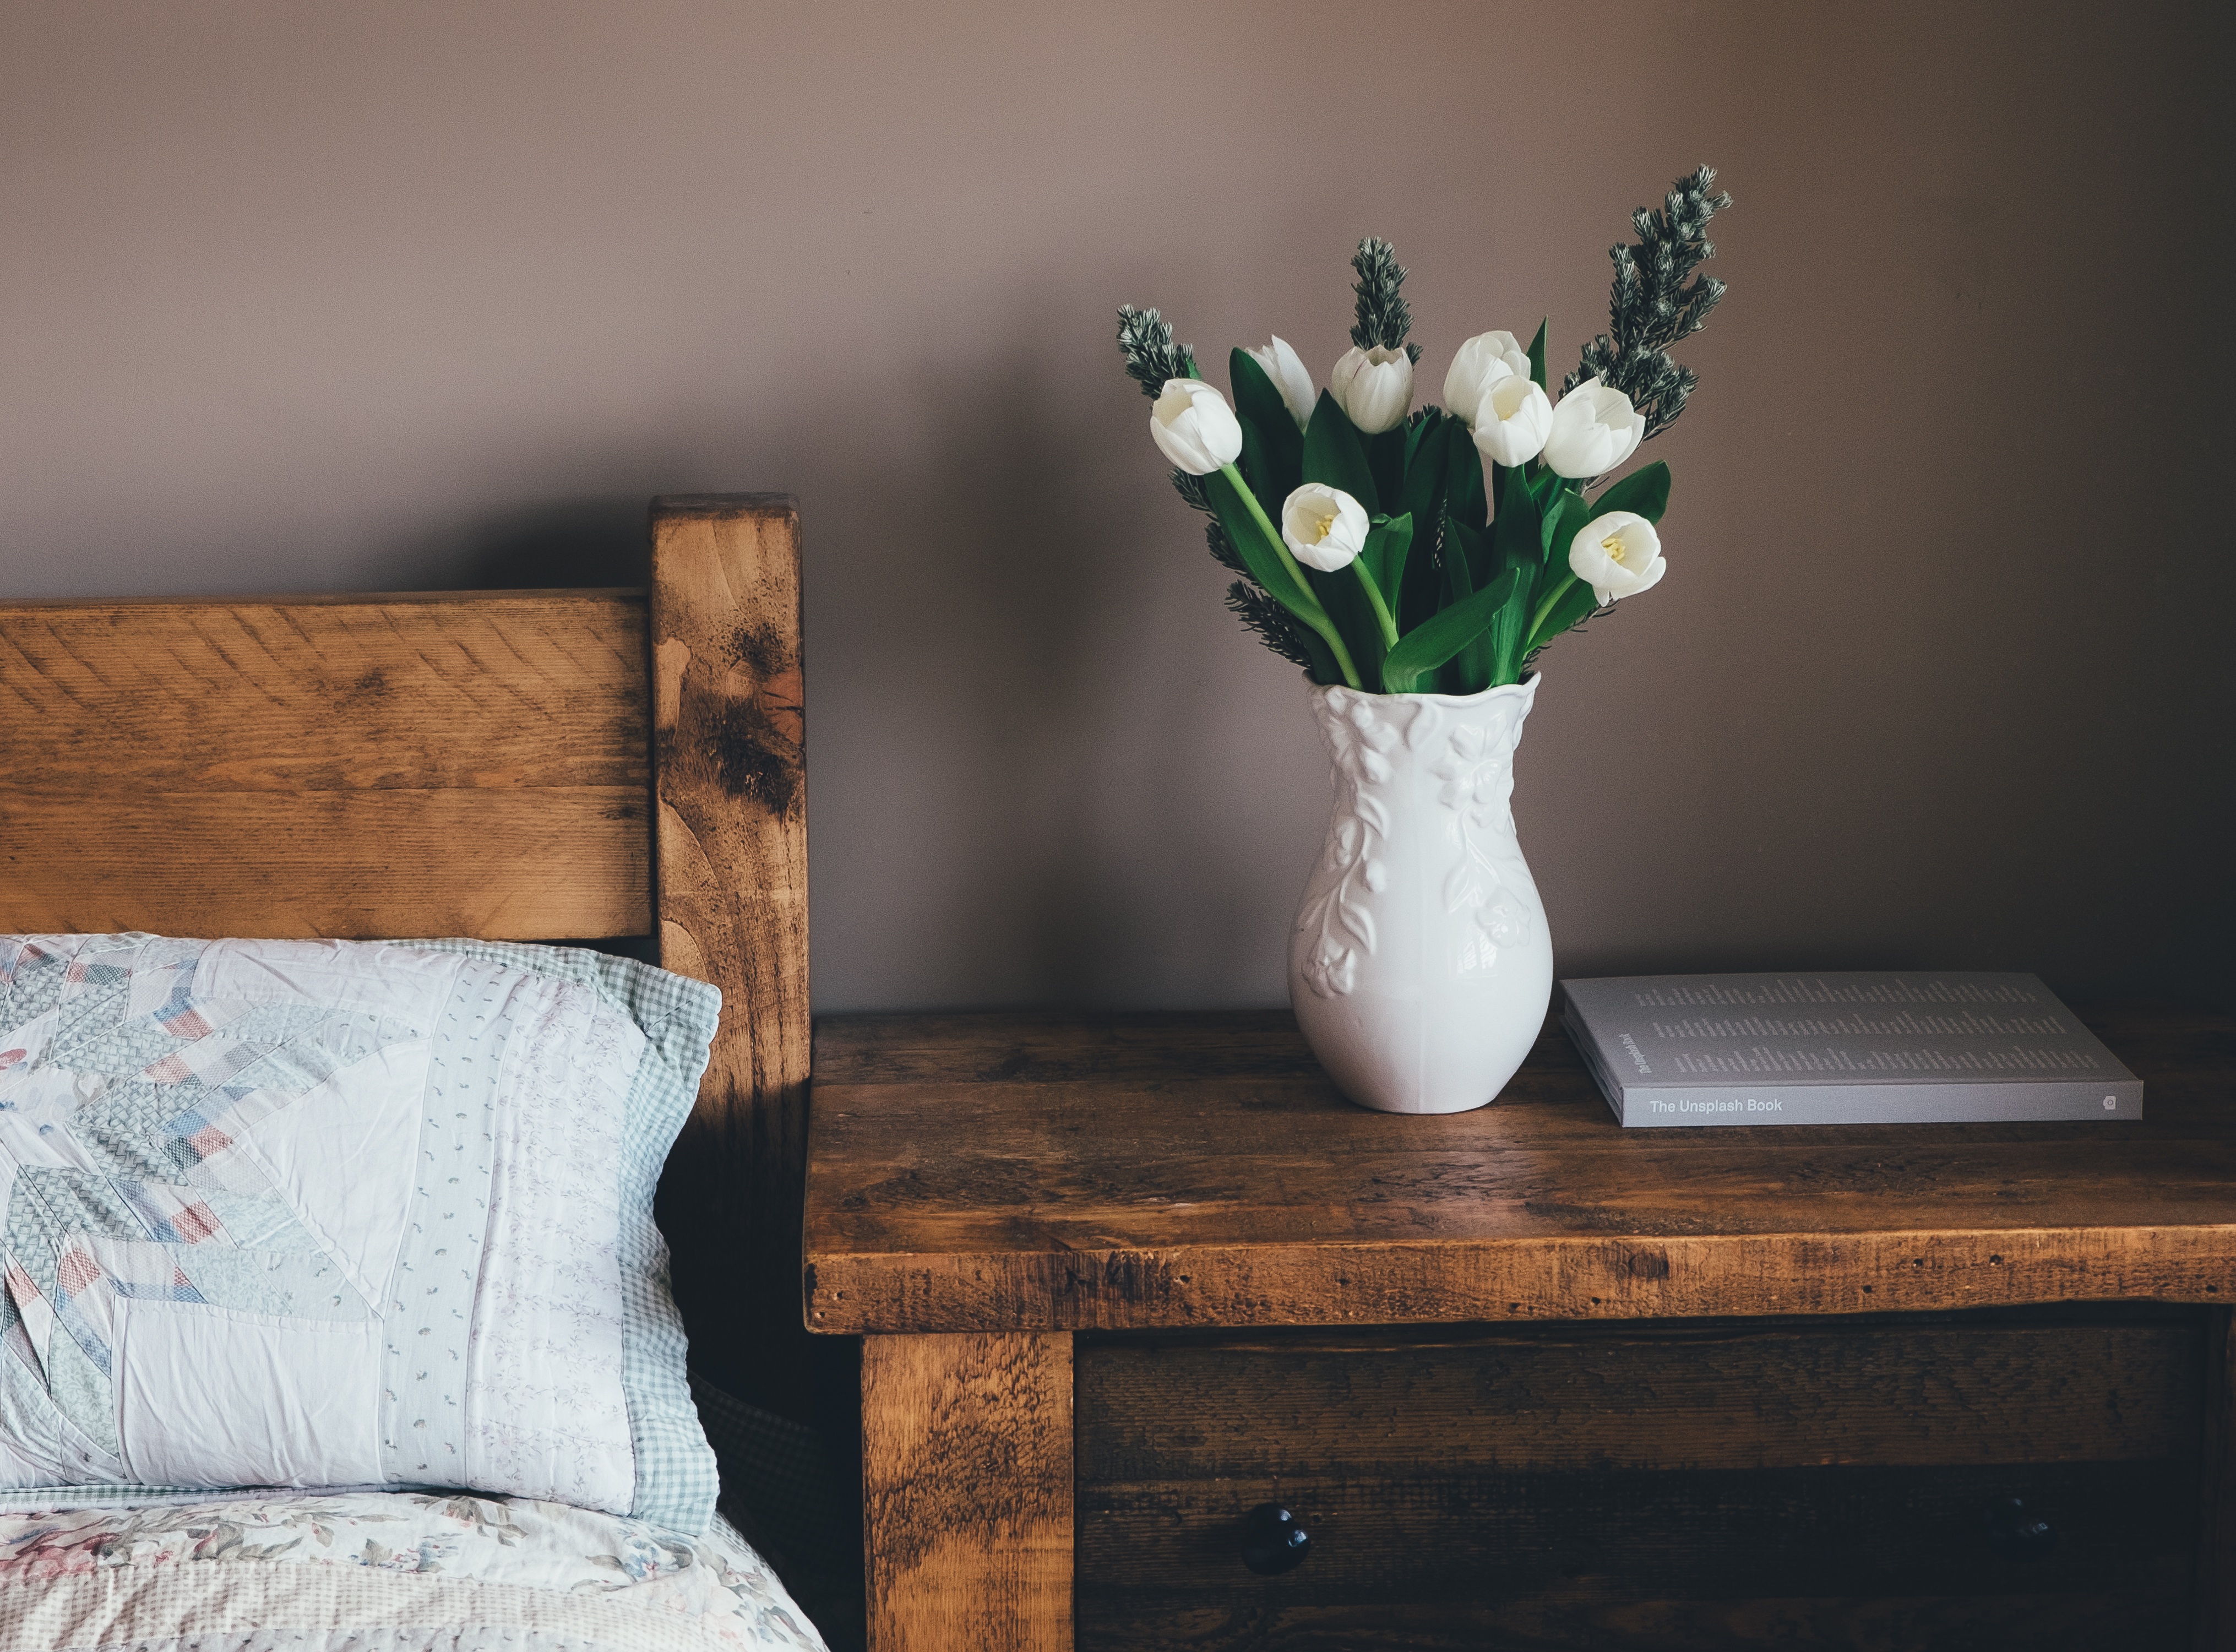
table, book, wood, white, flower, vase, green, blue, furniture, room, still life, material, textile, art, design, bed, still life photography